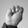
ASL letter: M